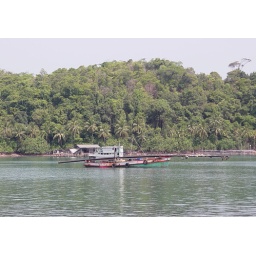
Family boat off the coast of Trat in the Gulf of Thailand